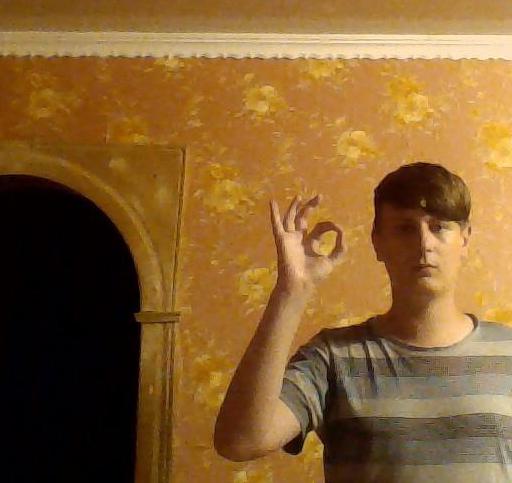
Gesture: ok